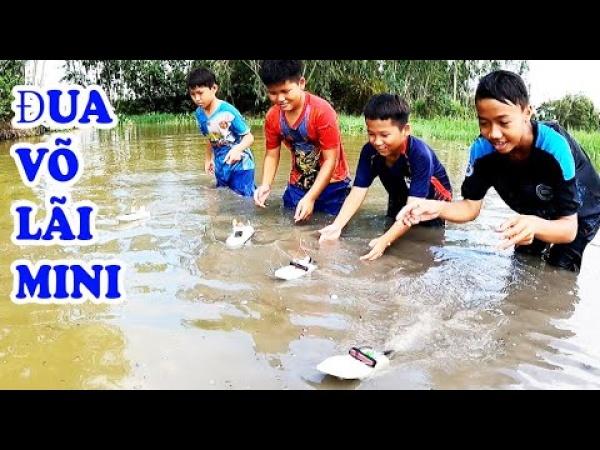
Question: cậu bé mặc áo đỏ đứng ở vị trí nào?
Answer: cậu bé mặc áo đỏ đứng thứ ba từ phải qua